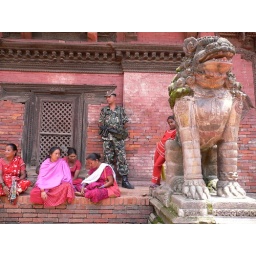
Old Narayanhiti Royal Palace is guarded by armed police...as well as by 2 large stone lion statues at entrance.